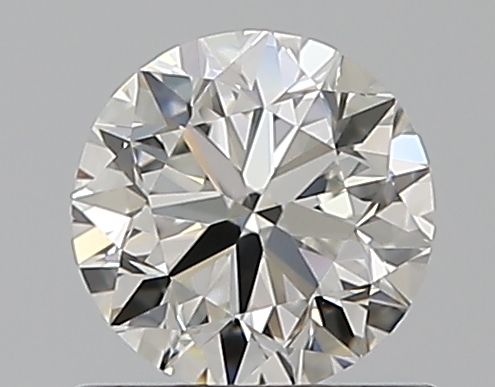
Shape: round
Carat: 0.7
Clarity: VS1
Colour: H
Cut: VG
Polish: EX
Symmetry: VG
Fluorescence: N
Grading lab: GIA
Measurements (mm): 5.53 x 5.57 x 3.55